Maria Jannson

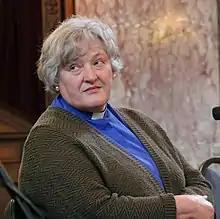
The Very Revd Maria Jansson in 2016

Jansson was born in 1955. Her father was Swedish and her mother Irish. She was educated at the Milltown Institute of Theology and Philosophy and the Church of Ireland Theological Institute. She was a school teacher in Cork and Dublin before her call to ministry. Jannson has lectured in University College Dublin, and the Mater Dei Institute of Education. After curacies in Galway and Kilscoran she was the incumbent at St Iberius', Wexford until her appointment as Dean.